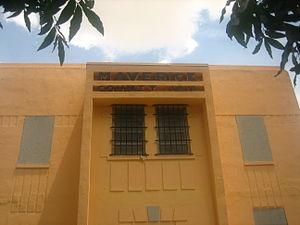
Le comté de Maverick, en anglais : Maverick County, est un comté situé dans le sud de l'État du Texas aux États-Unis. Fondé le 2 février 1856, son siège de comté est la ville d'Eagle Pass. Selon le recensement des États-Unis de 2010, sa population est de 54 258 habitants, estimée à 58 216 habitants, en 2017. Le comté a une superficie de 3 345,6 km², dont 3 313,2 km² en surfaces terrestres. Il est baptisé en référence à Samuel Maverick, avocat et personnalité politique de l’État.